StarCraft II: Wings of Liberty

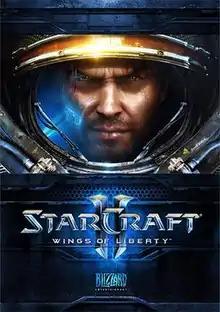
"StarCraft II: Wings of Liberty" cover artwork, depicting protagonist Jim Raynor

StarCraft II: Wings of Liberty is a science fiction real-time strategy video game developed and published by Blizzard Entertainment. It was released worldwide in July 2010 for Microsoft Windows and Mac OS X. A sequel to the 1998 video game "StarCraft" and the "" expansion pack, the game is best known as the original installment of "StarCraft II" which was later followed by a number of expansion packs. "Wings of Liberty" has been free-to-play since November 2017.